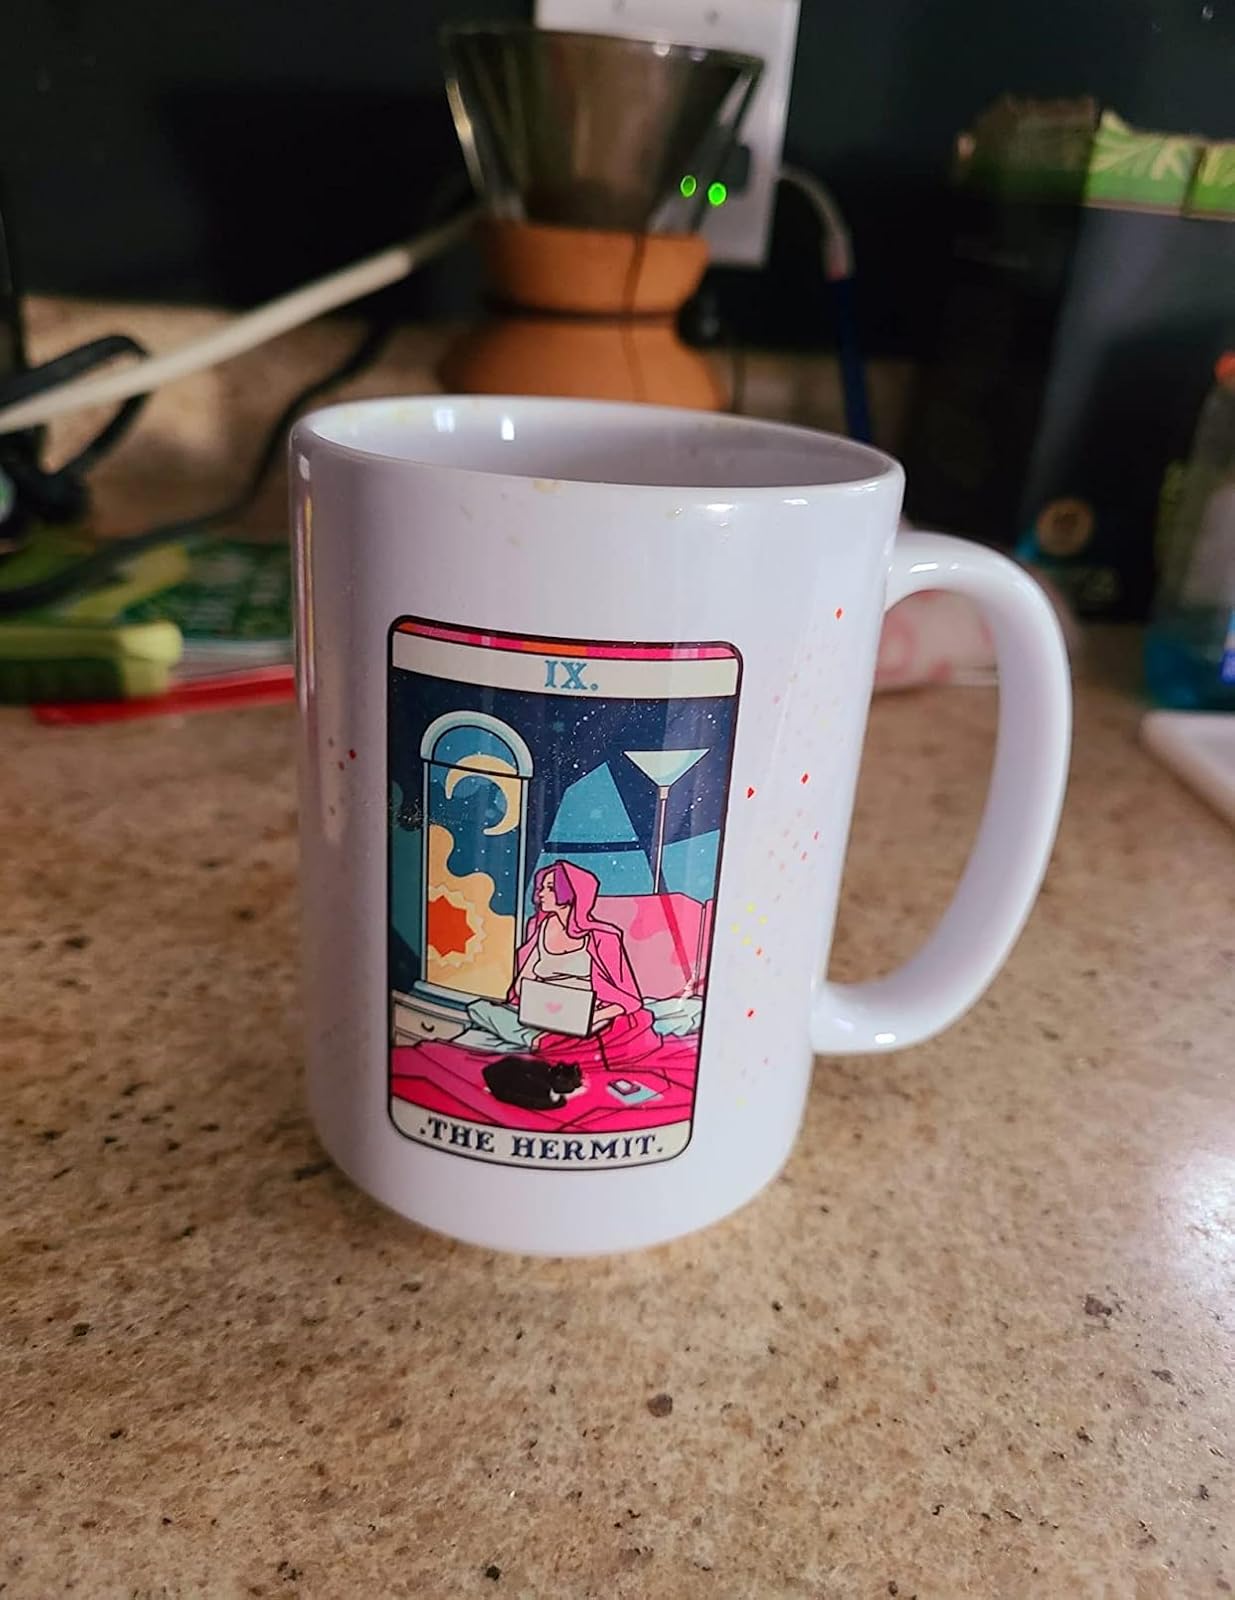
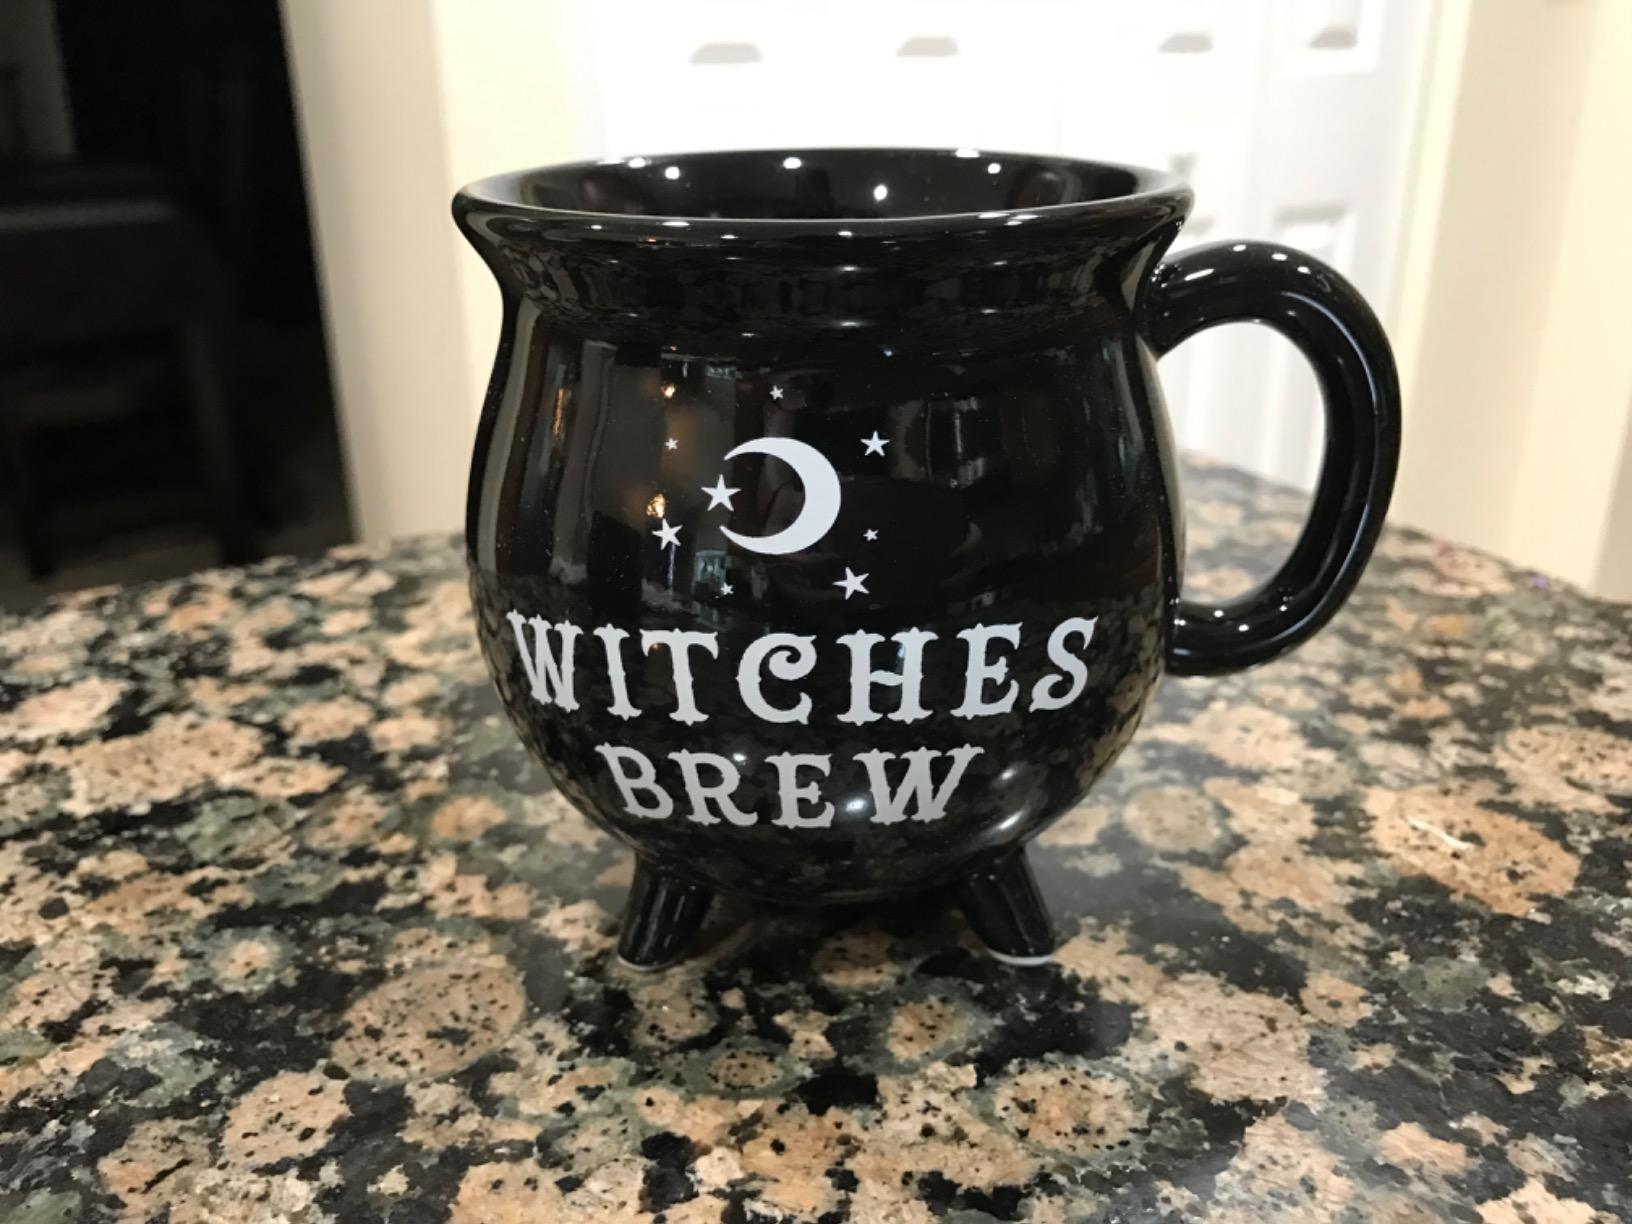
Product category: items_mug
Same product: no